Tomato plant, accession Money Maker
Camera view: bottom (45 deg); turntable rotation: 30 degrees
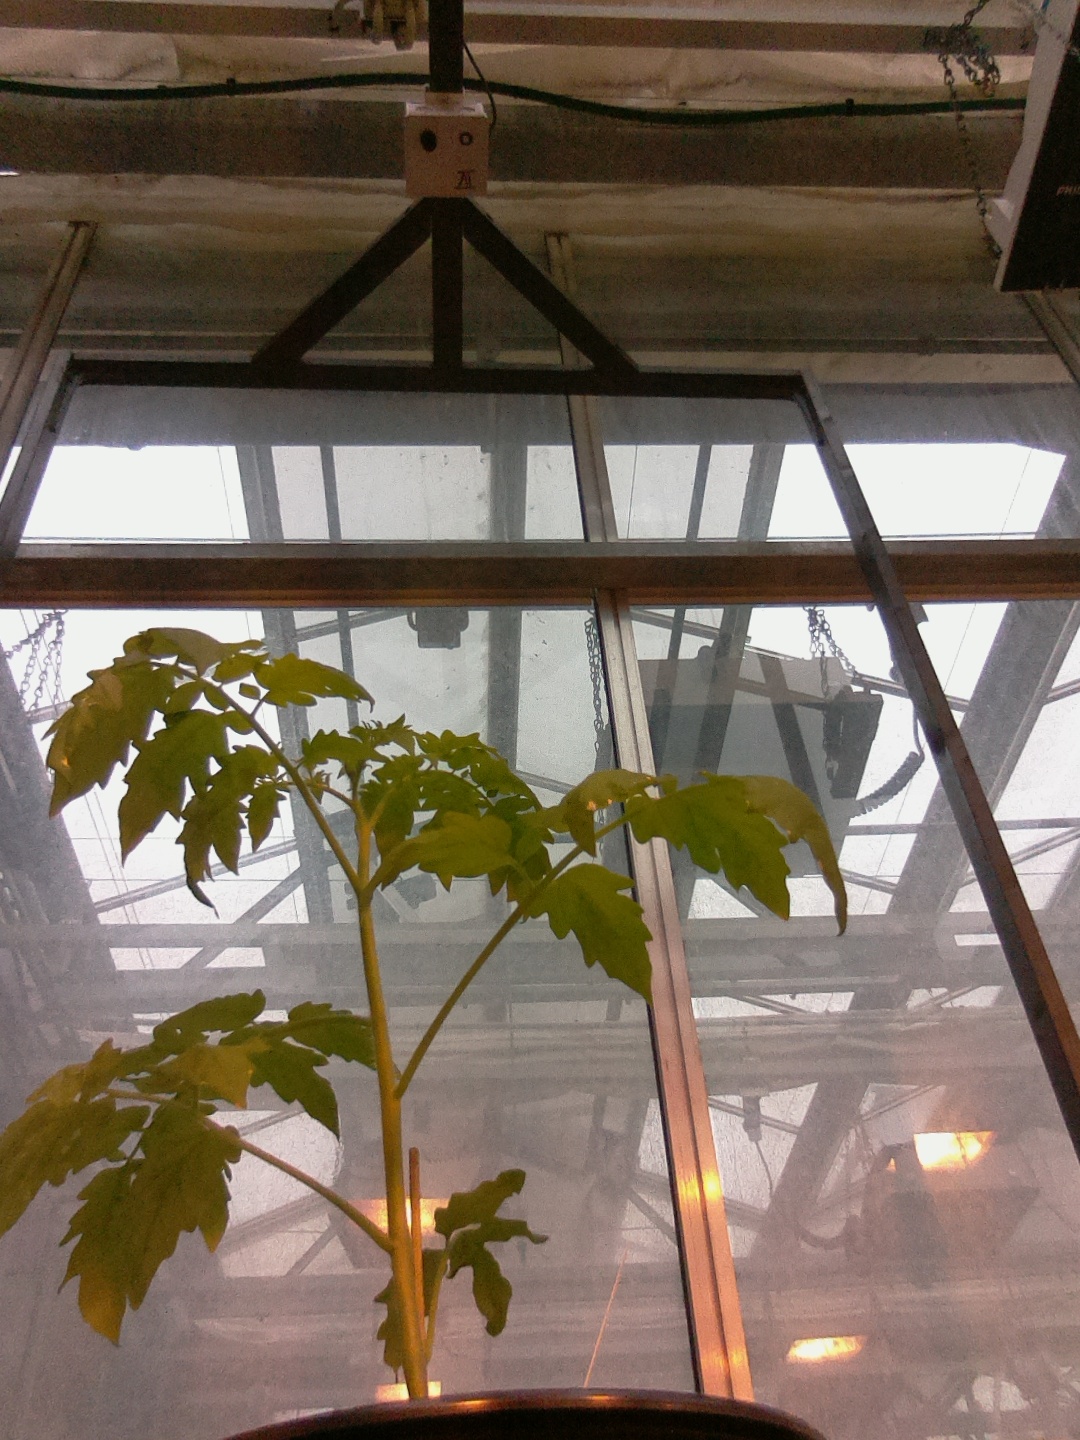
BBCH growth stage 13: 6 of true leaves visible